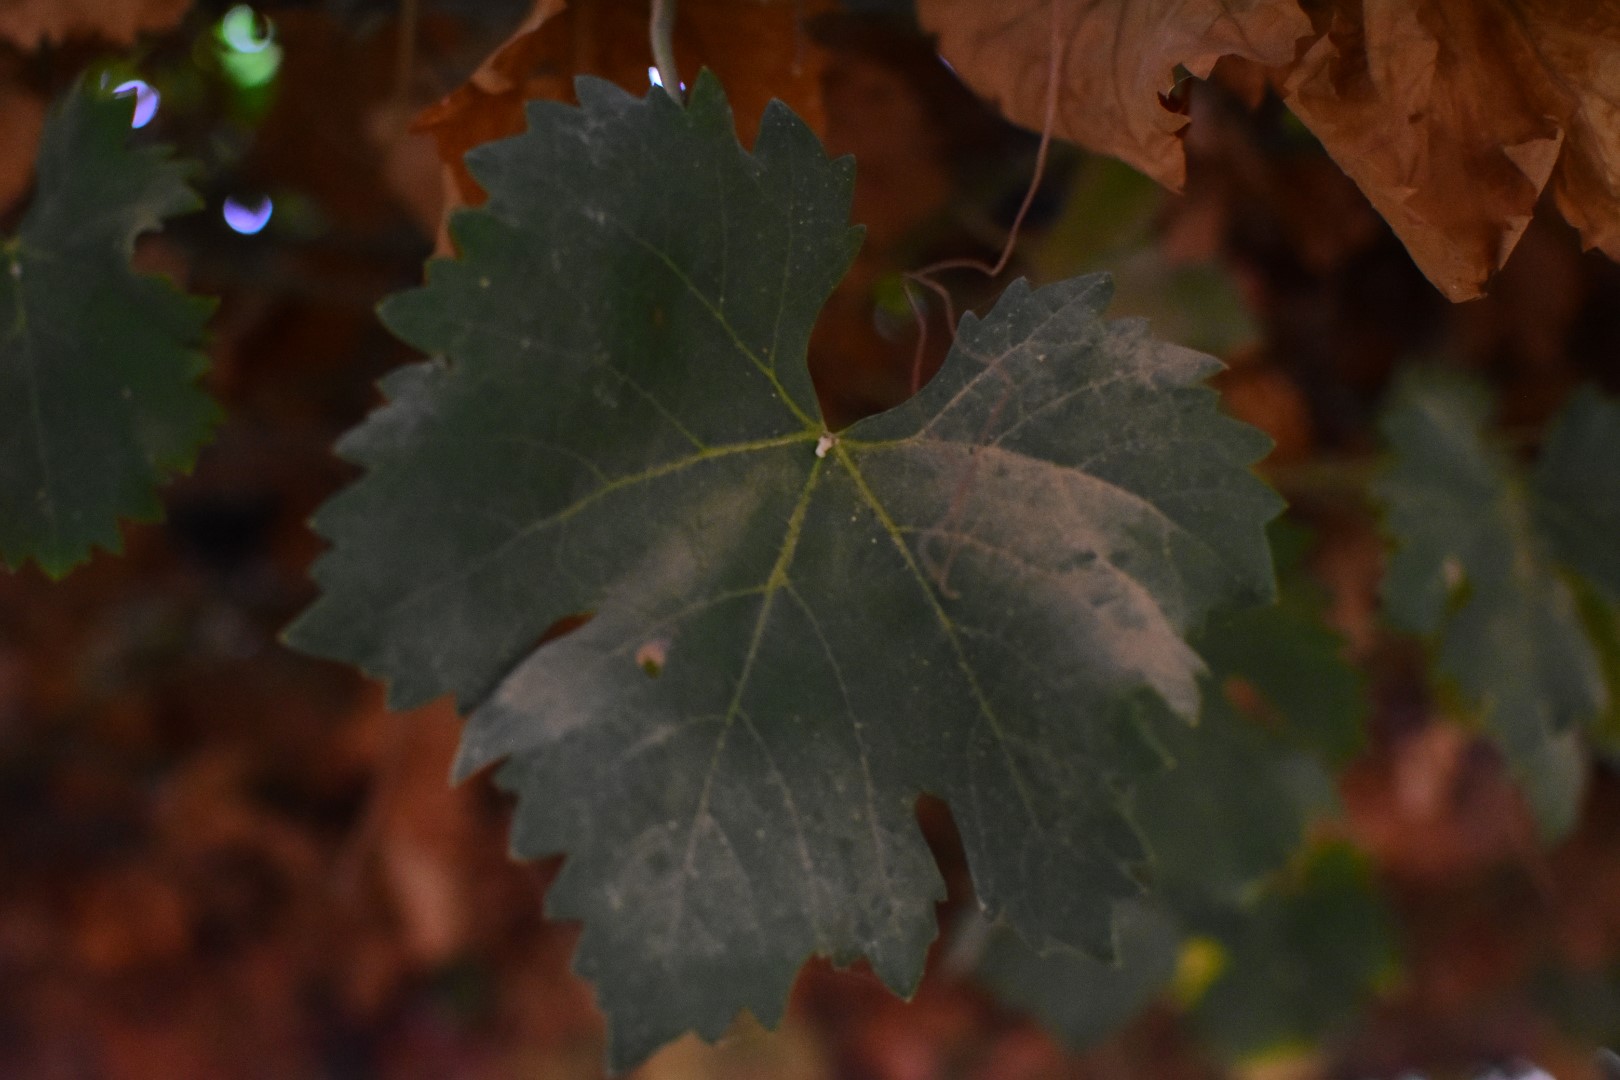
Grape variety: Aswud Balad